Hold'em (film)

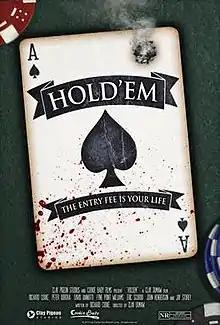
Film Festival Poster

Hold'em is a 2014 American thriller film directed by Clay Dumaw. The film's plot combines Texas hold 'em with elements from horror and thriller films such as "Battle Royale" and "Saw".